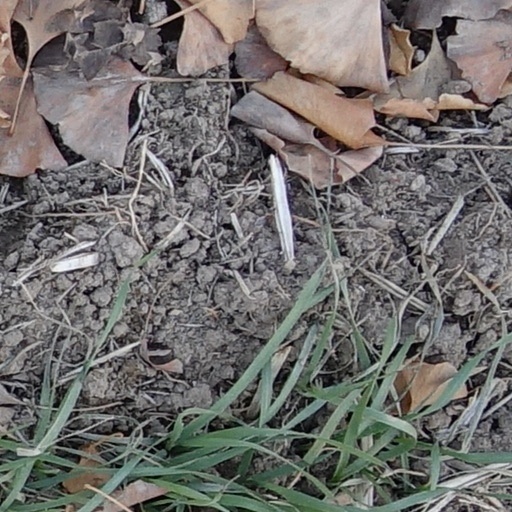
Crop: wheat